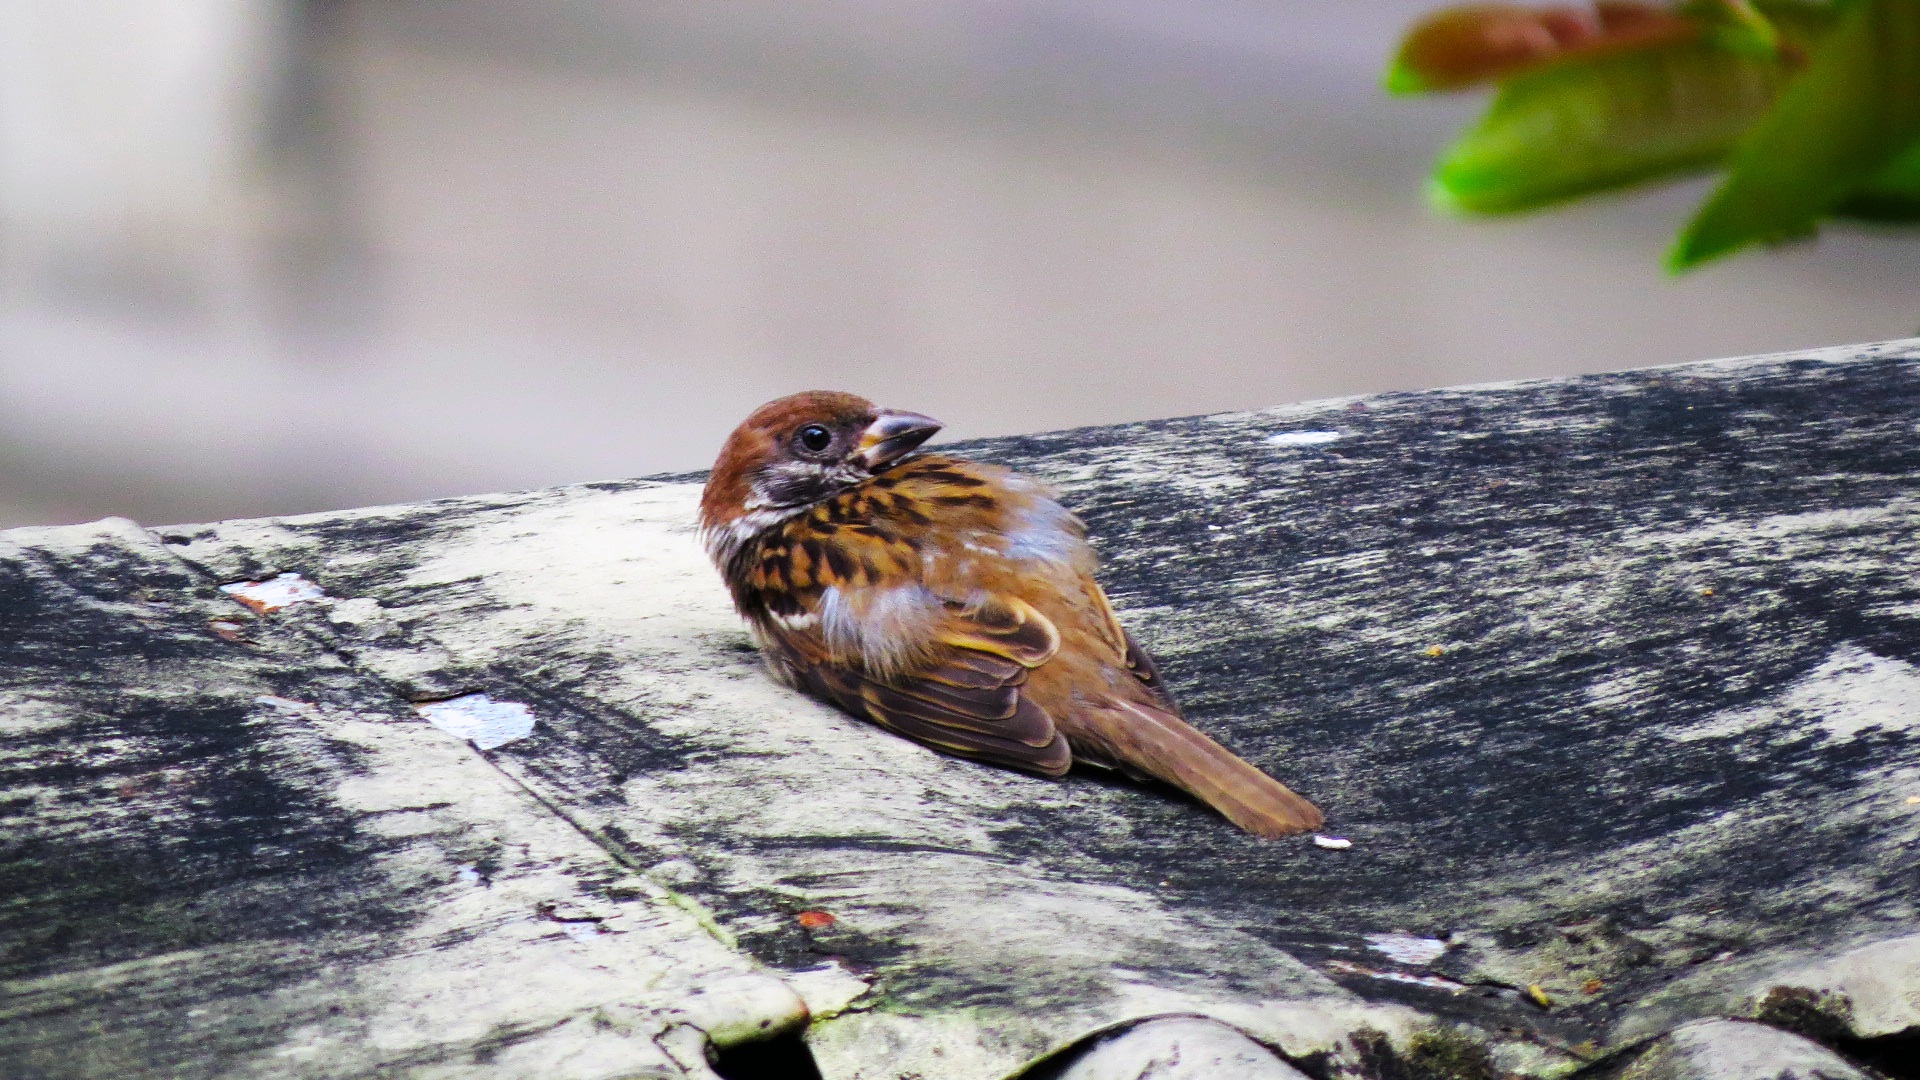
nature, bird, wing, wood, wildlife, beak, feather, fauna, vertebrate, sparrow, finch, old world flycatcher, perching bird